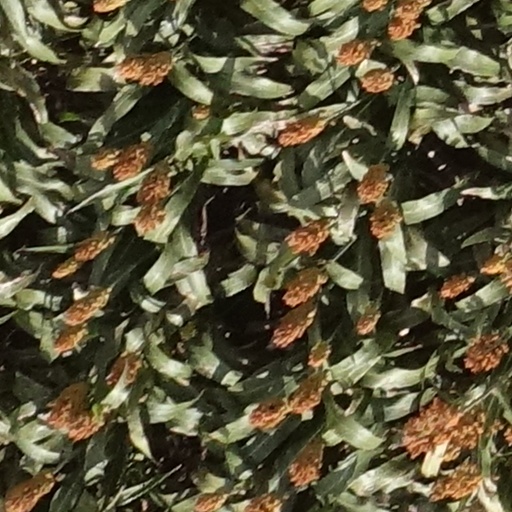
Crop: sorghum